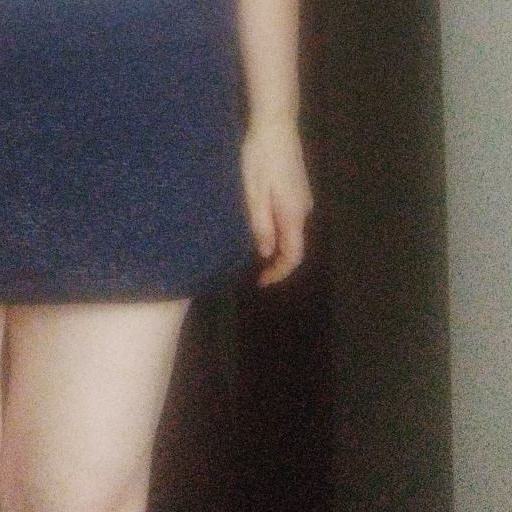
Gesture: no_gesture